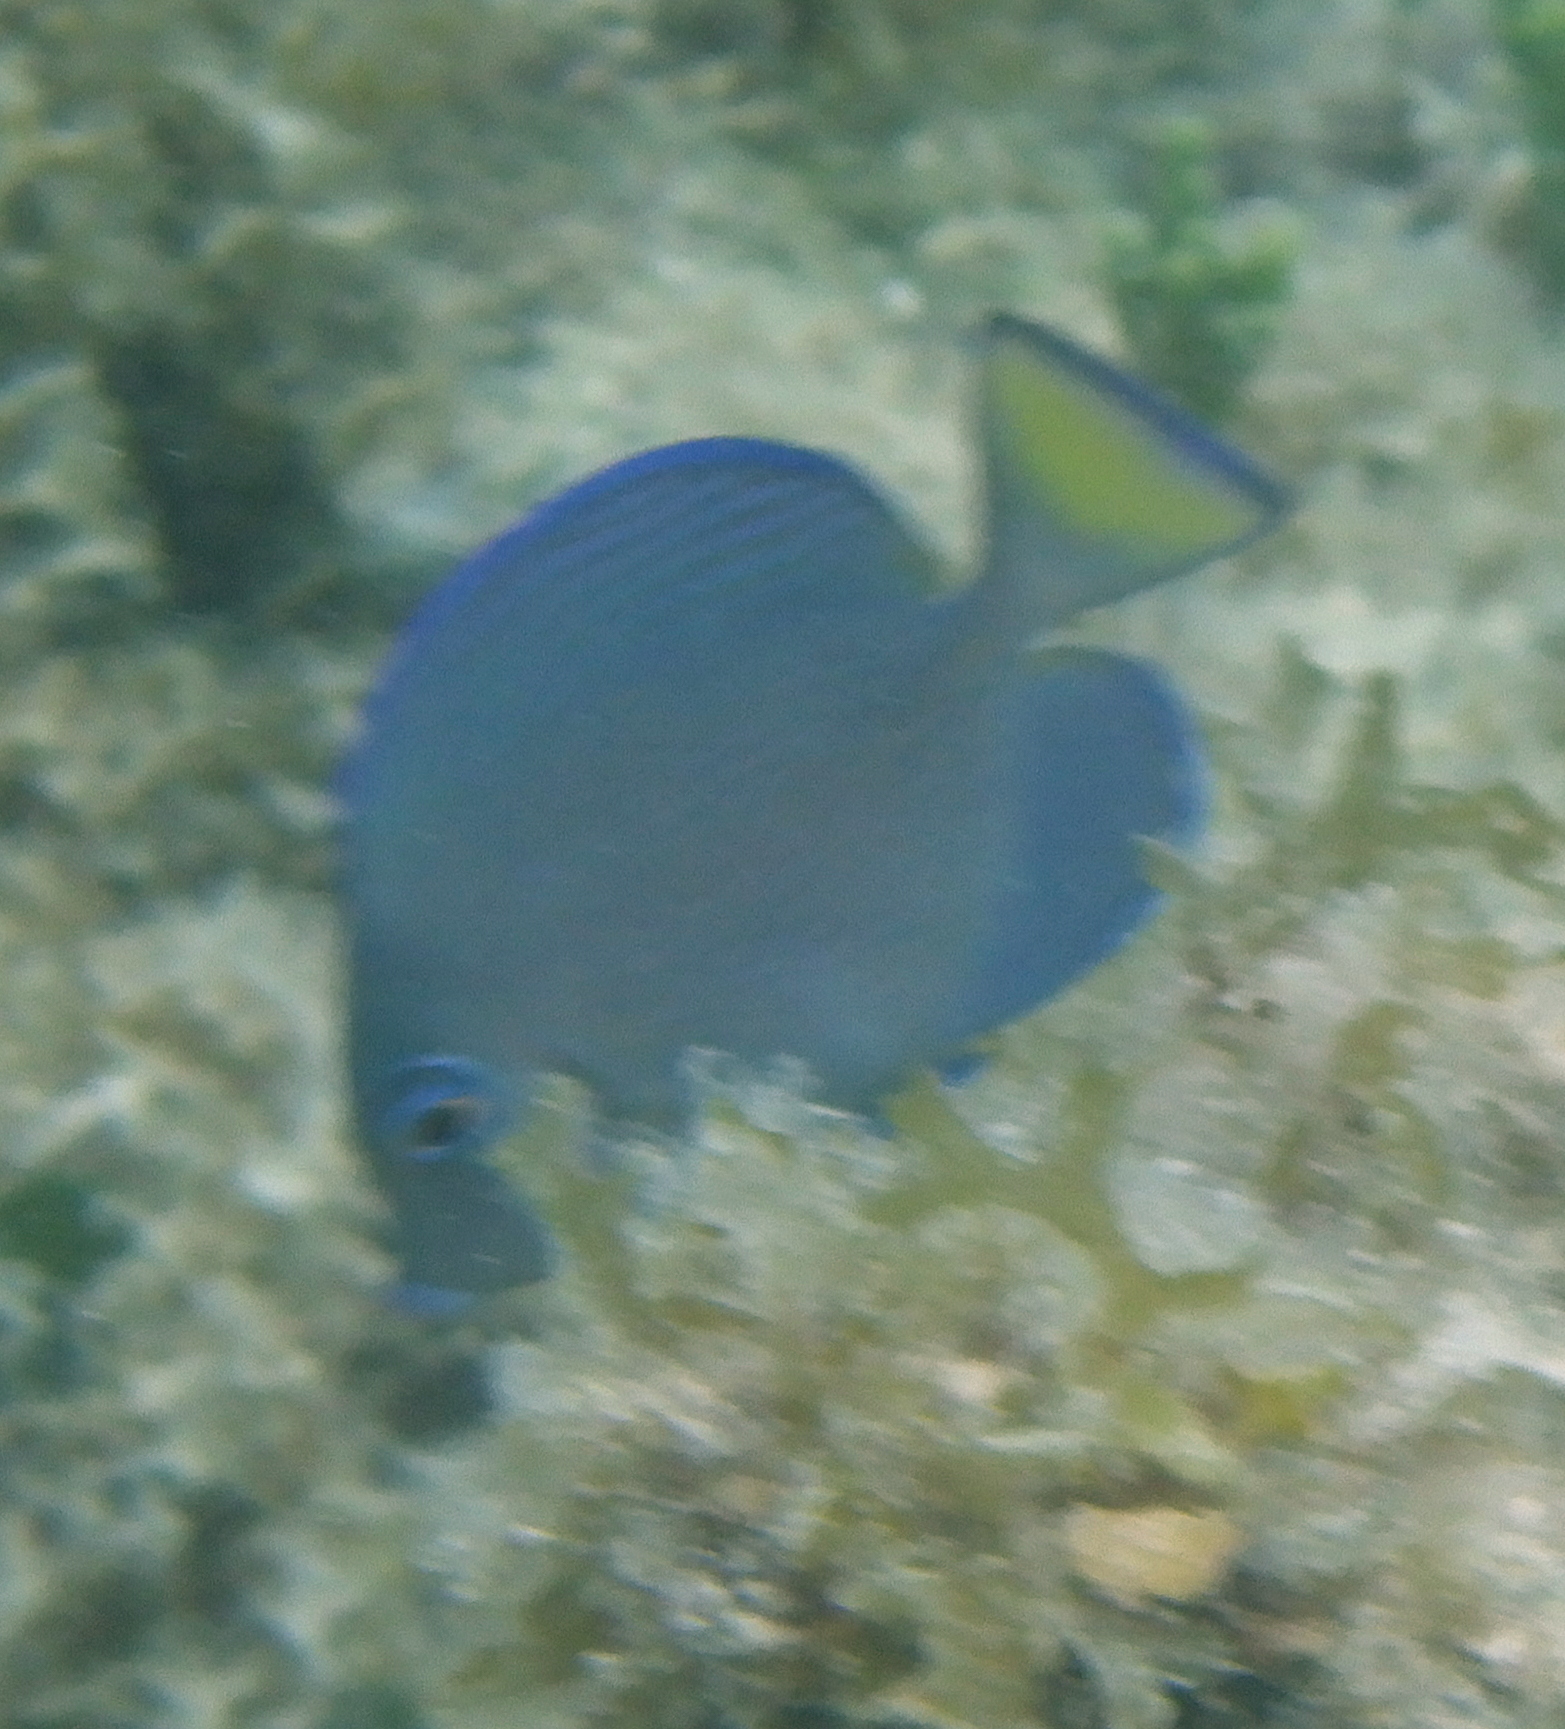
Acanthurus coeruleus (Atlantic Blue Tang)